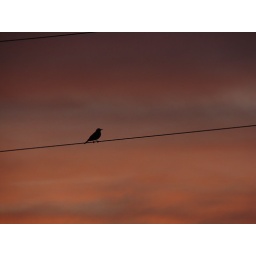
bird shadow in the sangria sky